Alice in Wonderland (1951 film)

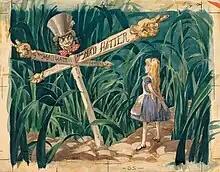
David Hall created over four hundred paintings and story sketches for the 1939 version of the film.

After the enormous success of his first full-length animated feature "Snow White and the Seven Dwarfs" (1937), Disney acquired the film rights to the "Alice" books with John Tenniel's illustrations from the Macmillan Company by May 1938 and officially registered the title with the Motion Picture Association of America. He then hired storyboard artist Al Perkins to develop the story; on September 6, 1938, Perkins compiled a detailed 161-page "analysis" of Carroll's book, which included preliminary ideas of the story treatment and summarized descriptions for each scene. On March 1, 1939, British illustrator David Hall joined the Disney studio and was immediately assigned to create the concept artwork for the film. A leica reel, featuring Hall's paintings, was completed on September 20, 1939, but Disney was not pleased; he felt that Hall's drawings resembled Tenniel's illustrations too closely, making them too difficult to animate, and that the overall tone of Perkins' script was too grotesque and dark. Disney also expressed a bit of disinterest in the project, stating that "there would be any harm in letting this thing sit for a while. Everyone is stale now. You'll look at it again and maybe have another idea on it. That's the way it works for me. I still feel that we can stick close to "Alice in Wonderland" and make it look like it and feel like it, you know". By February 1940, the project was still in the development, albeit slowly, with an additional story meeting held on April 2 of that year. After finishing his work on "Fantasia", concept artist Gordon Legg created new inspirational sketches for the film, but eventually left the studio the following year. By the fall of 1940, the animation work on "Alice in Wonderland" was planned to be completed within the next two years, but Disney himself was rather unenthusiastic about the project.